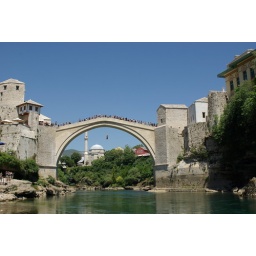
Some guys are jumping from the bridge in extremely cold water.Air temperature was 38 C